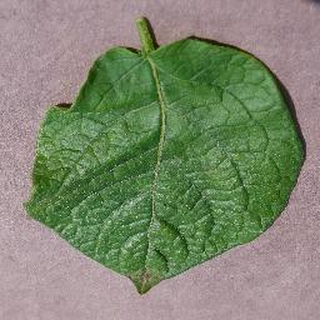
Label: healthy_potato